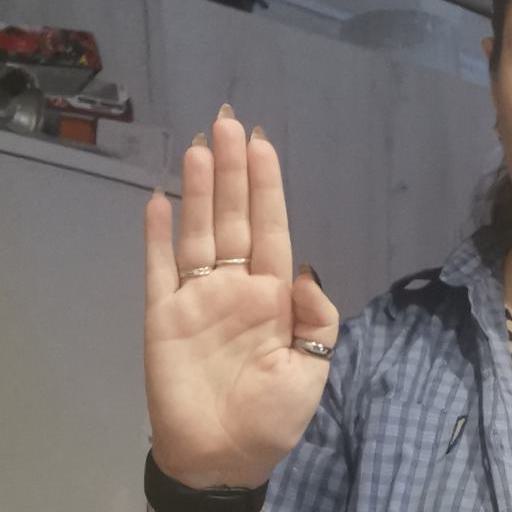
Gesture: stop